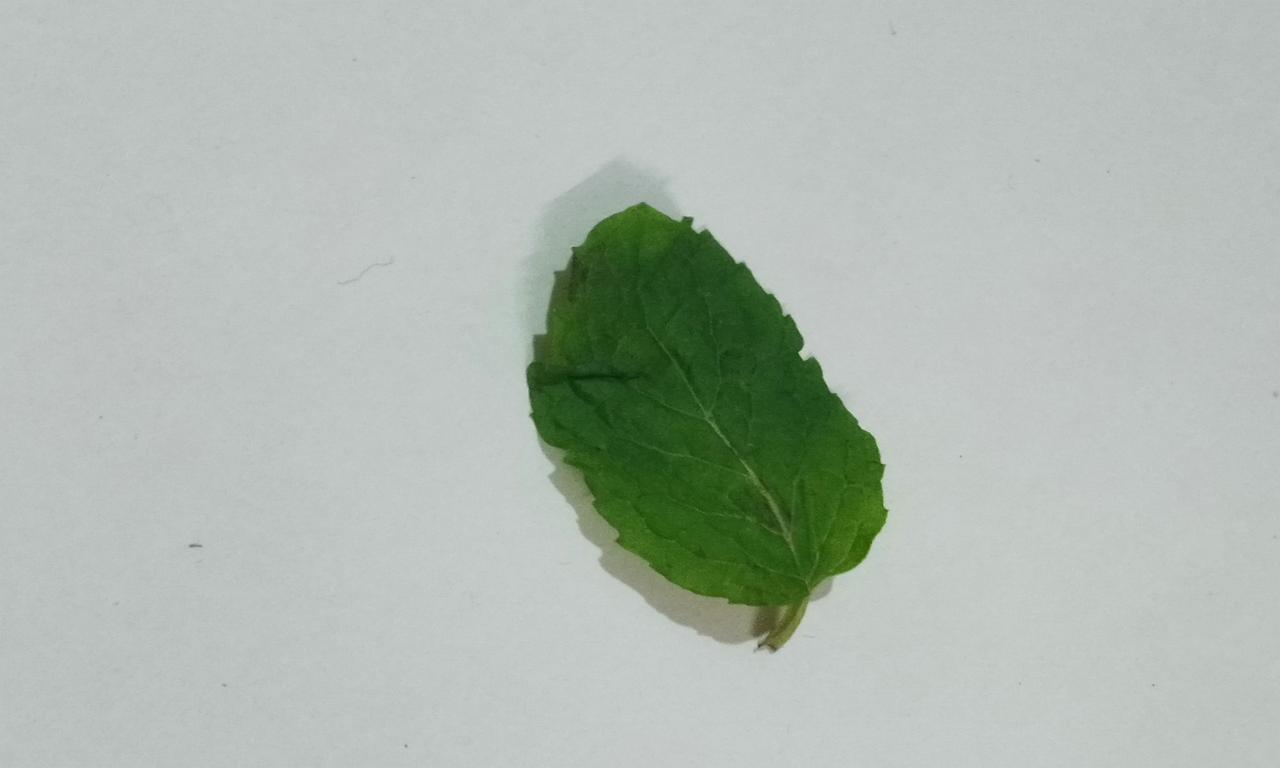
Label: Fresh